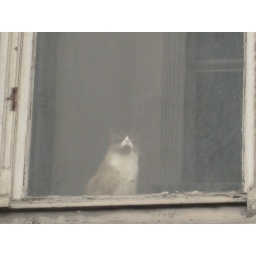
cat in window